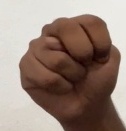
ASL sign: N